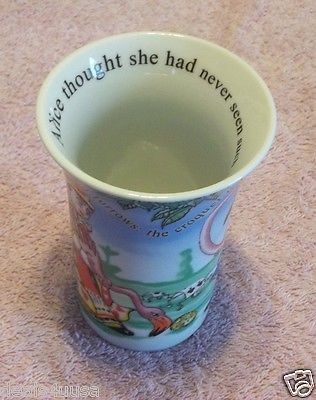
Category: mug